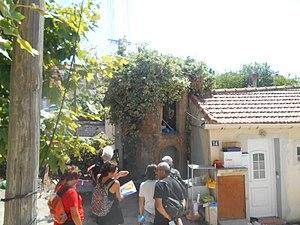
sortie photo pour l'écriture de la page wikipédia Les Riaux par Didac'ressources
Les Riaux est un quartier du 16ᵉ arrondissement de Marseille situé dans le VIIIᵉ secteur dans la partie nord de la ville. Il est parfois considéré comme l'un des quartiers de L'Estaque, comme l'Estaque Plage, l'Estaque Gare et les Hauts de l'Estaque. Le secteur des Riaux est en limite du terroir Marseillais, juste avant le Rove. Ce secteur est doté d'un fort patrimoine industriel mais également d'un fort patrimoine culturel, en effet, sa position entre bord de mer et colline fit aussi le bonheur des peintres les plus illustres. Ainsi beaucoup de personnes l'appellent Estaque Riaux, alors que « Les Riaux » est un quartier administratif de Marseille, tout comme les trois autres quartiers du 16ᵉ, St André, St Henri et l'Estaque.